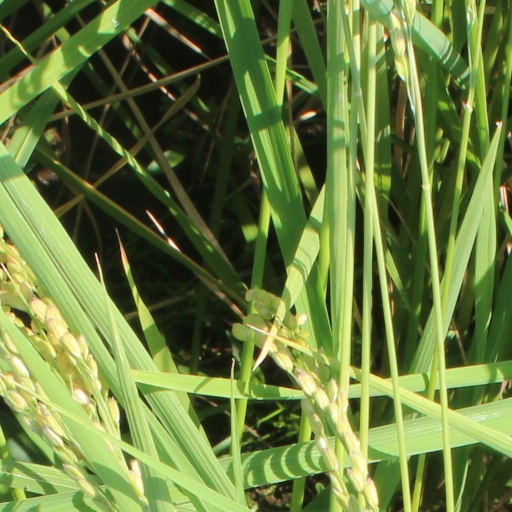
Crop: rice